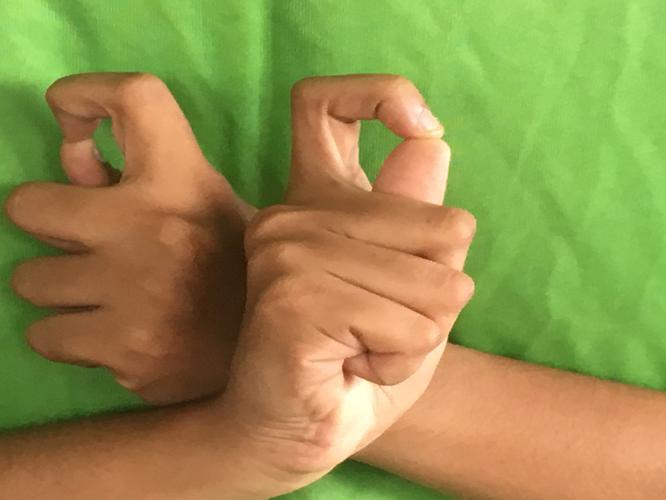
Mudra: Berunda
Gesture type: double_hand